Charlie Parker's Yardbird

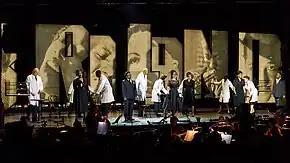
Scene from the Apollo Theater production, 2016

The world premiere took place at Philadelphia's Perelman Theater June 5, 2015, conducted by Corrado Rovaris. The original production featured direction by Ron Daniels, set design by Riccardo Hernandez, costume design by Emily Rebholz, lighting design by Scott Zielinski. It was performed the following April at Harlem's Apollo Theater, a performance which was then broadcast nationally. It has also been performed at Madison Opera (February 2017), Lyric Opera of Chicago (March 2017), Hackney Empire and English National Opera (June 2017), Atlanta Opera (September 2018), Arizona Opera (November 2018), Seattle Opera (February 2020), Pittsburgh Opera (April 2021), Dayton Performing Arts Alliance (October 2022), New Orleans Opera Association (January 2023), upcoming productions include Indianapolis Opera (March 2023).